Frederick Augustus II, Grand Duke of Oldenburg

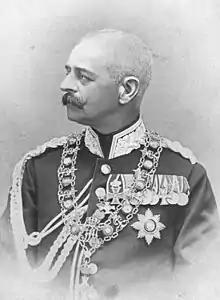
Frederick Augustus II in 1902

Frederick Augustus II (16 November 1852 in Oldenburg – 24 February 1931 in Rastede) was the last ruling Grand Duke of Oldenburg.